Crazy with the Heat

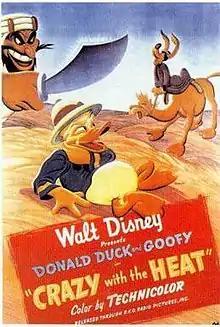

Crazy with the Heat is a 1947 Walt Disney Productions cartoon featuring Donald Duck and Goofy. This was the last Donald & Goofy short film produced.